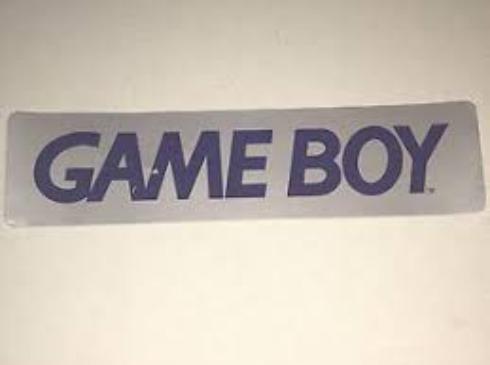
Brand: game boy
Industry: Electronic